Paddyman

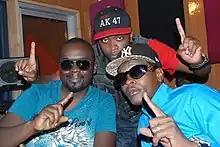
PADDYMAN

Audio1 Records is a studio that specializes in the production of music but also offers a variety of other services